Inside Man: Most Wanted

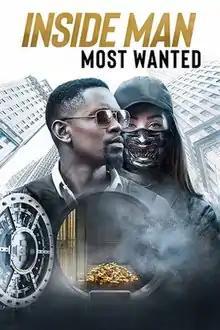
Promotional poster

Inside Man: Most Wanted is a 2019 American crime thriller film directed by M. J. Bassett and starring Aml Ameen, Rhea Seehorn, and Roxanne McKee. A sequel to the 2006 film "Inside Man", it was released direct-to-video in the United States on September 24, 2019. It was also released onto Netflix and other pay-on-demand digital platforms.